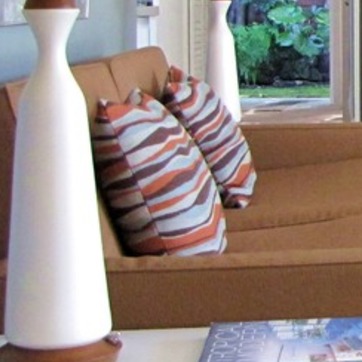
Material: fabric